Piombi

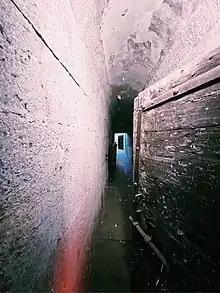
Prisons of Venice called "Piombi"

Construction dates back to the 16th century, which is testified by a promulgation of the Council of Ten, dated March 15, 1591. It said that since the pre-existing Wells were too harsh for the detention of prisoners it was necessary to build a new structure to house those convicted of minor crimes. The Piombi were built in the attic of the building, where the Council of Ten had its archive, above the Sala dei Tre Capi.